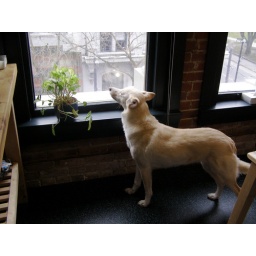
Sniffing the flowers in the kitchen